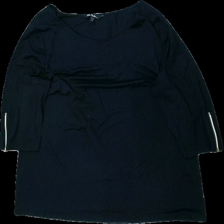
View: front
Type: Top
Category: Ladies
Brand: Not in the list
Brand text on label: ulla popken
Colors: Blue
Material: 80% viskos 20% bomull
Pattern: Other
Cut: C-collar
Size: 46
Season: All
Price range: <50
Recommended usage: Reuse
Description: långärmad tröja med guldiga dragkedjor